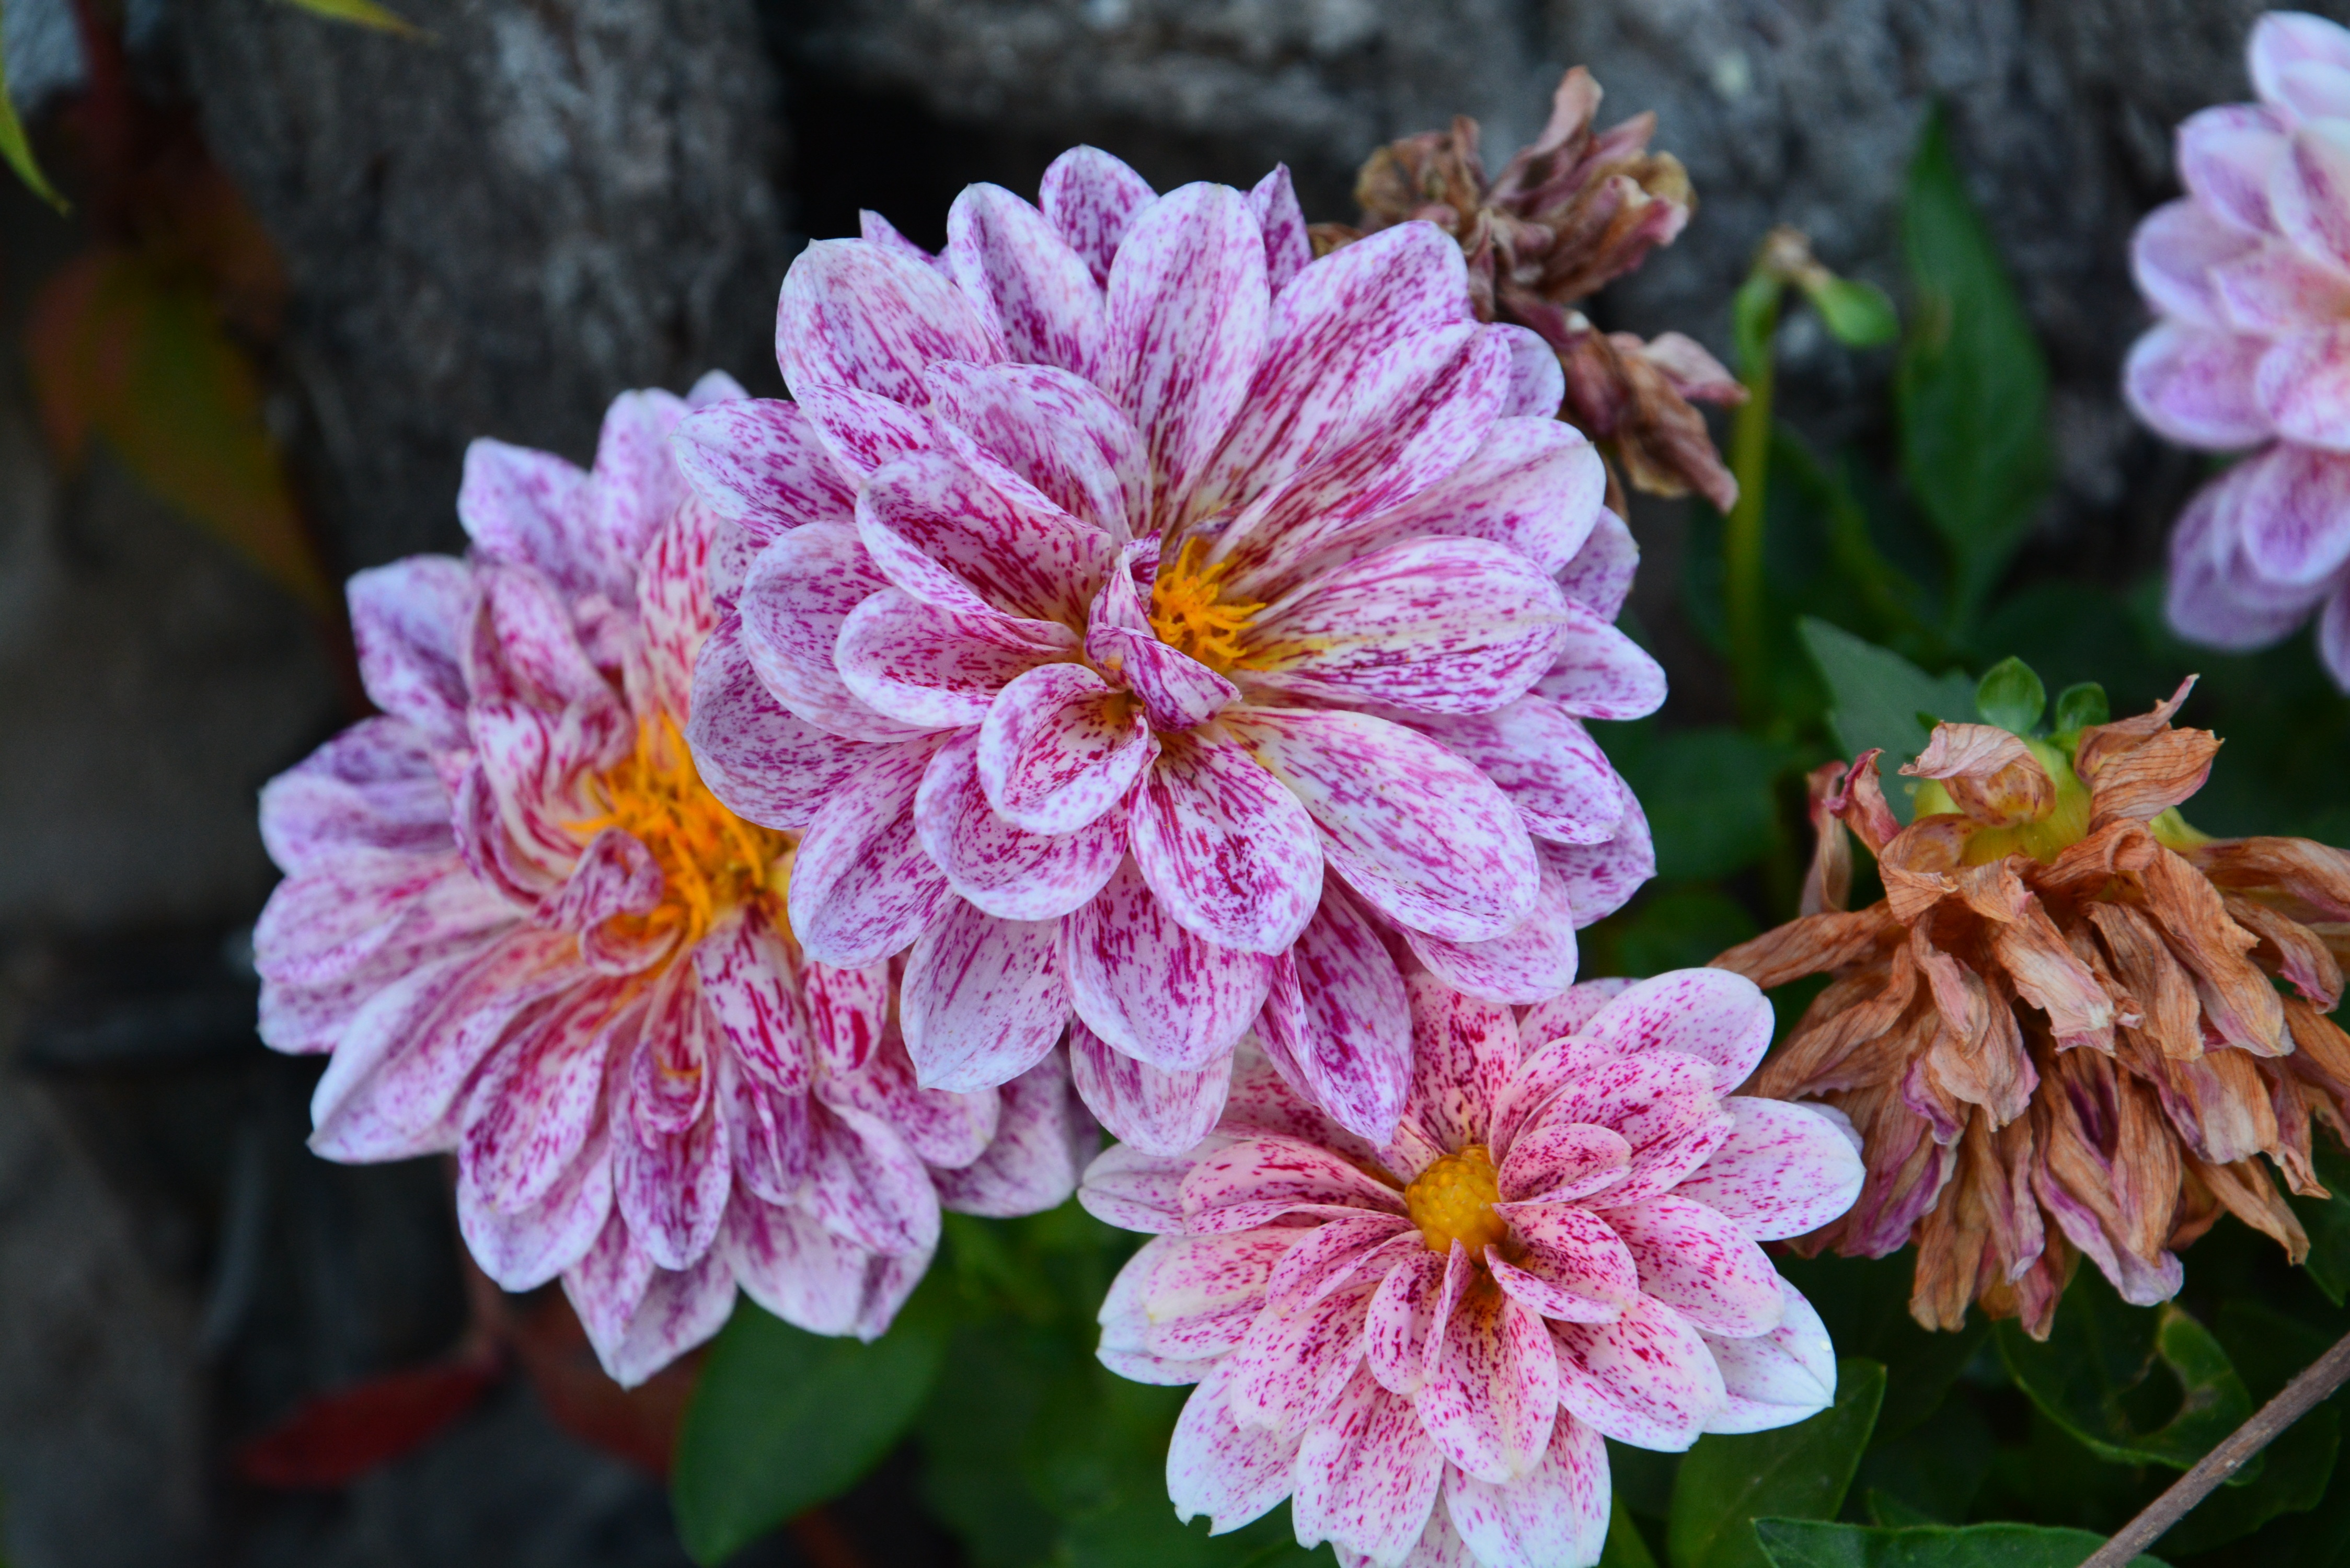
blossom, plant, flower, petal, color, botany, flora, wildflower, dahlia, macro photography, flowering plant, daisy family, land plant, chrysanths